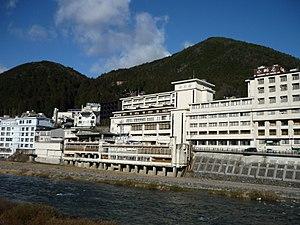
Gero est une ville située dans la préfecture de Gifu, au Japon. Elle est réputée pour ses onsen, ou stations thermales.